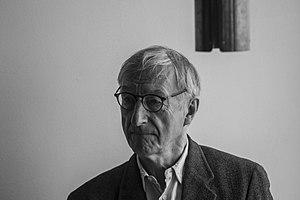
Julian Barnes au festival littéraire de Tallinn HeadRead, mai 2019
Julian Barnes, né le 19 janvier 1946 à Leicester, est un romancier, nouvelliste, essayiste et journaliste britannique publiant également des romans policiers sous le pseudonyme de Dan Kavanagh.